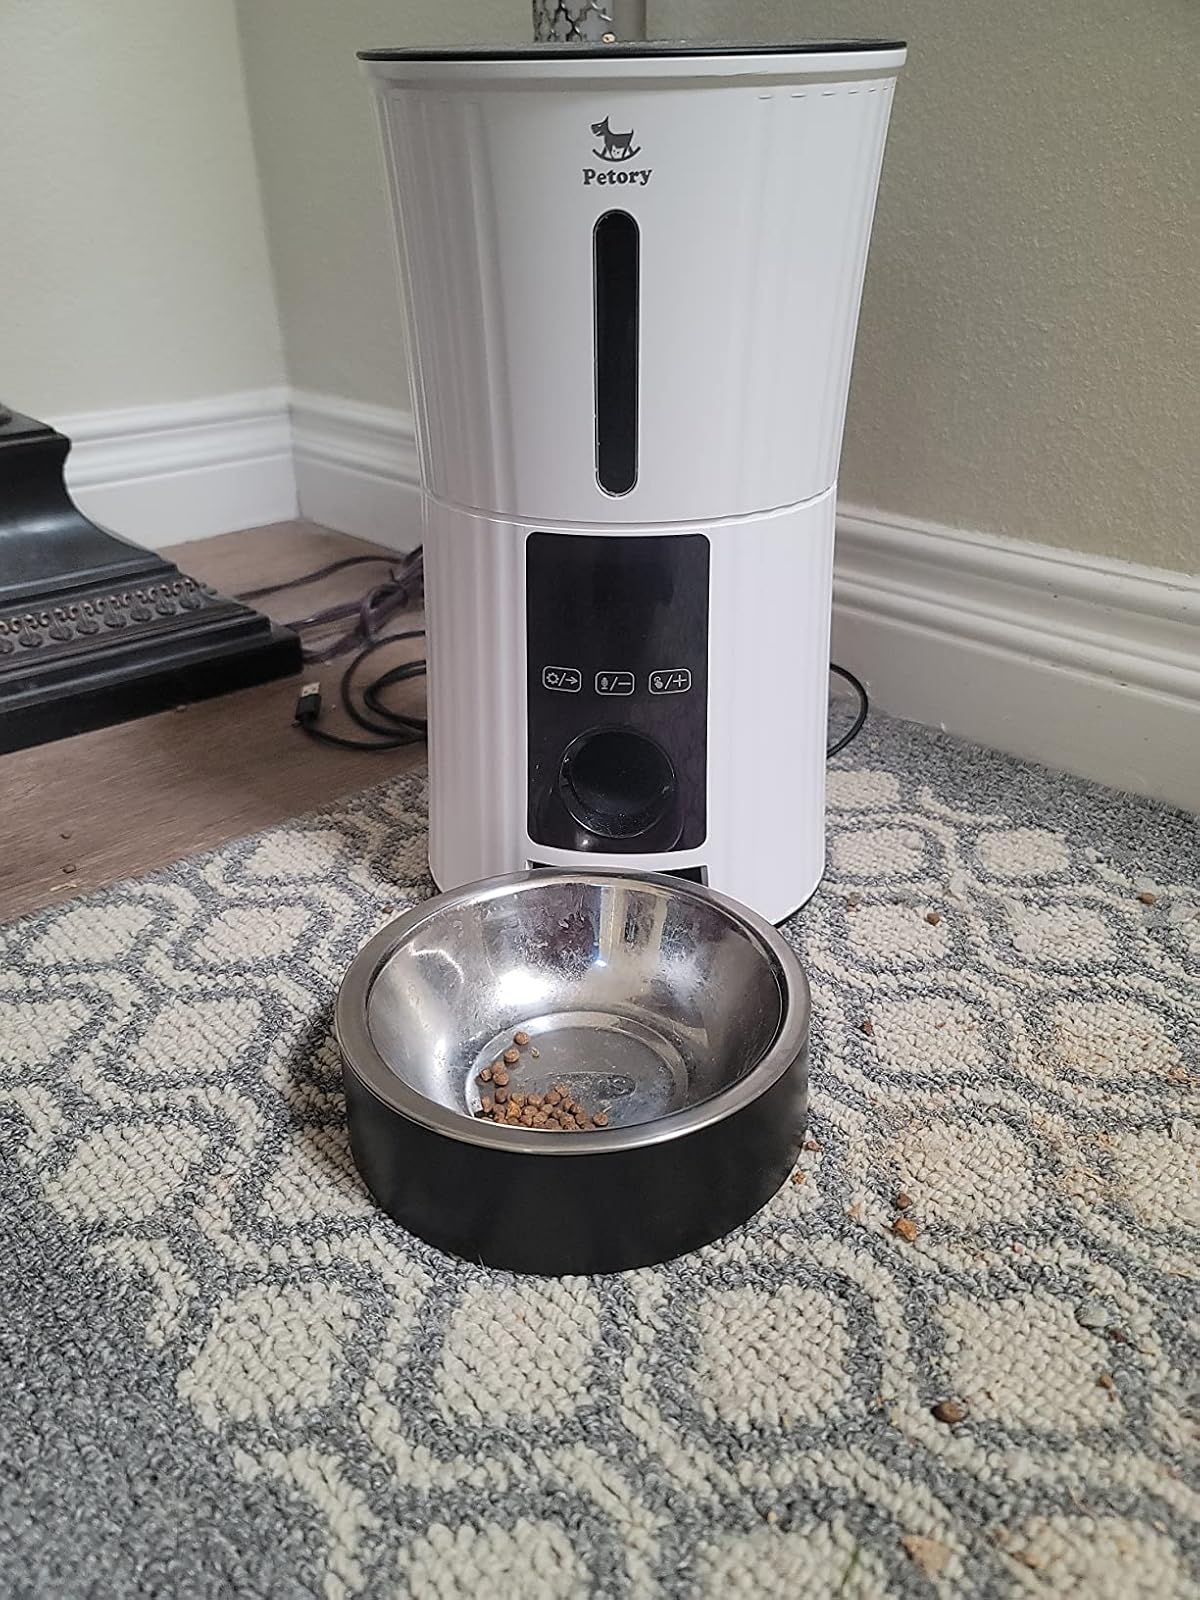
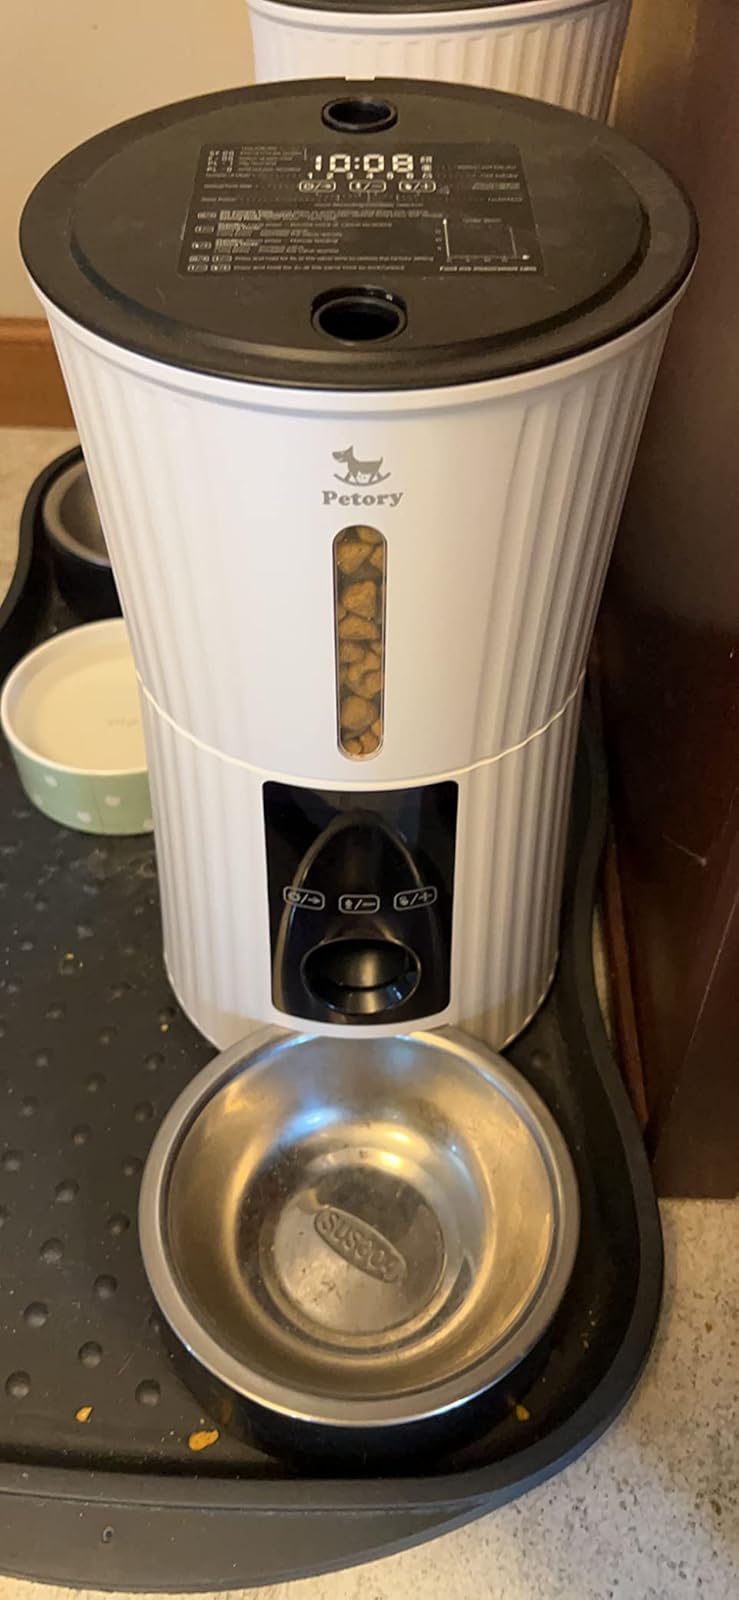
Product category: items_feeder
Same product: yes